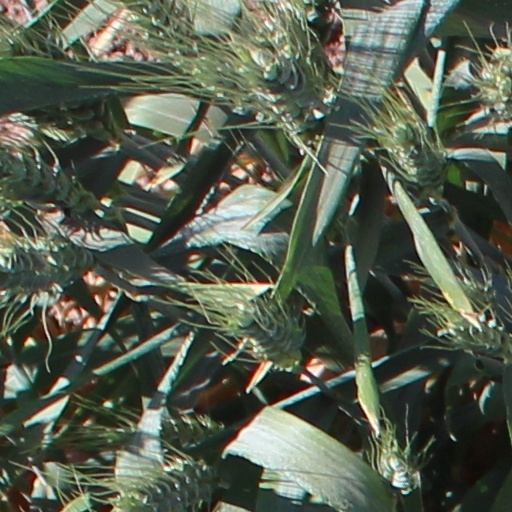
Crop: wheat